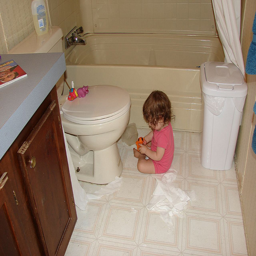
there is a baby girl playing on the bathroom floor
A young girl who has gotten into the toilet paper.
Little girl siting in front of a toilet with a closed lid.
A white toilet sitting next to a tub with a little girl.
A child in pink shirt sitting in bathroom next to pile of toilet paper.